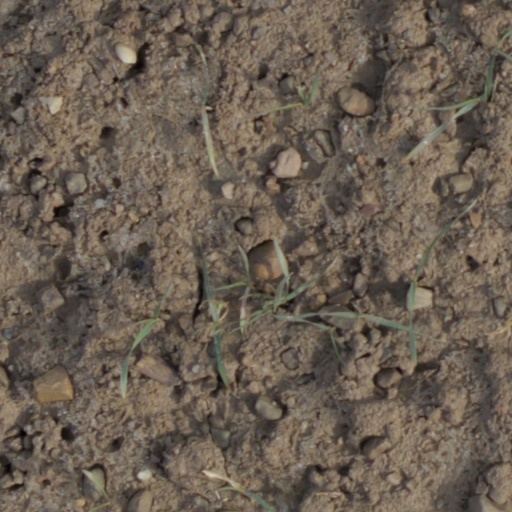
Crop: wheat